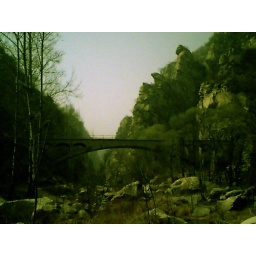
An empty bridge amidst magnificent rock formations in Huanhgua, China